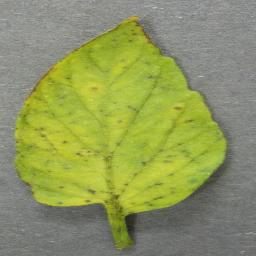
Label: Tomato___Tomato_Yellow_Leaf_Curl_Virus